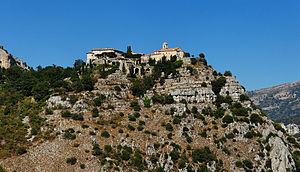
Le château de Gourdon, à Gourdon dans les Alpes-Maritimes, est un château fortifié construit au Moyen Âge et remanié au XVIIᵉ siècle.